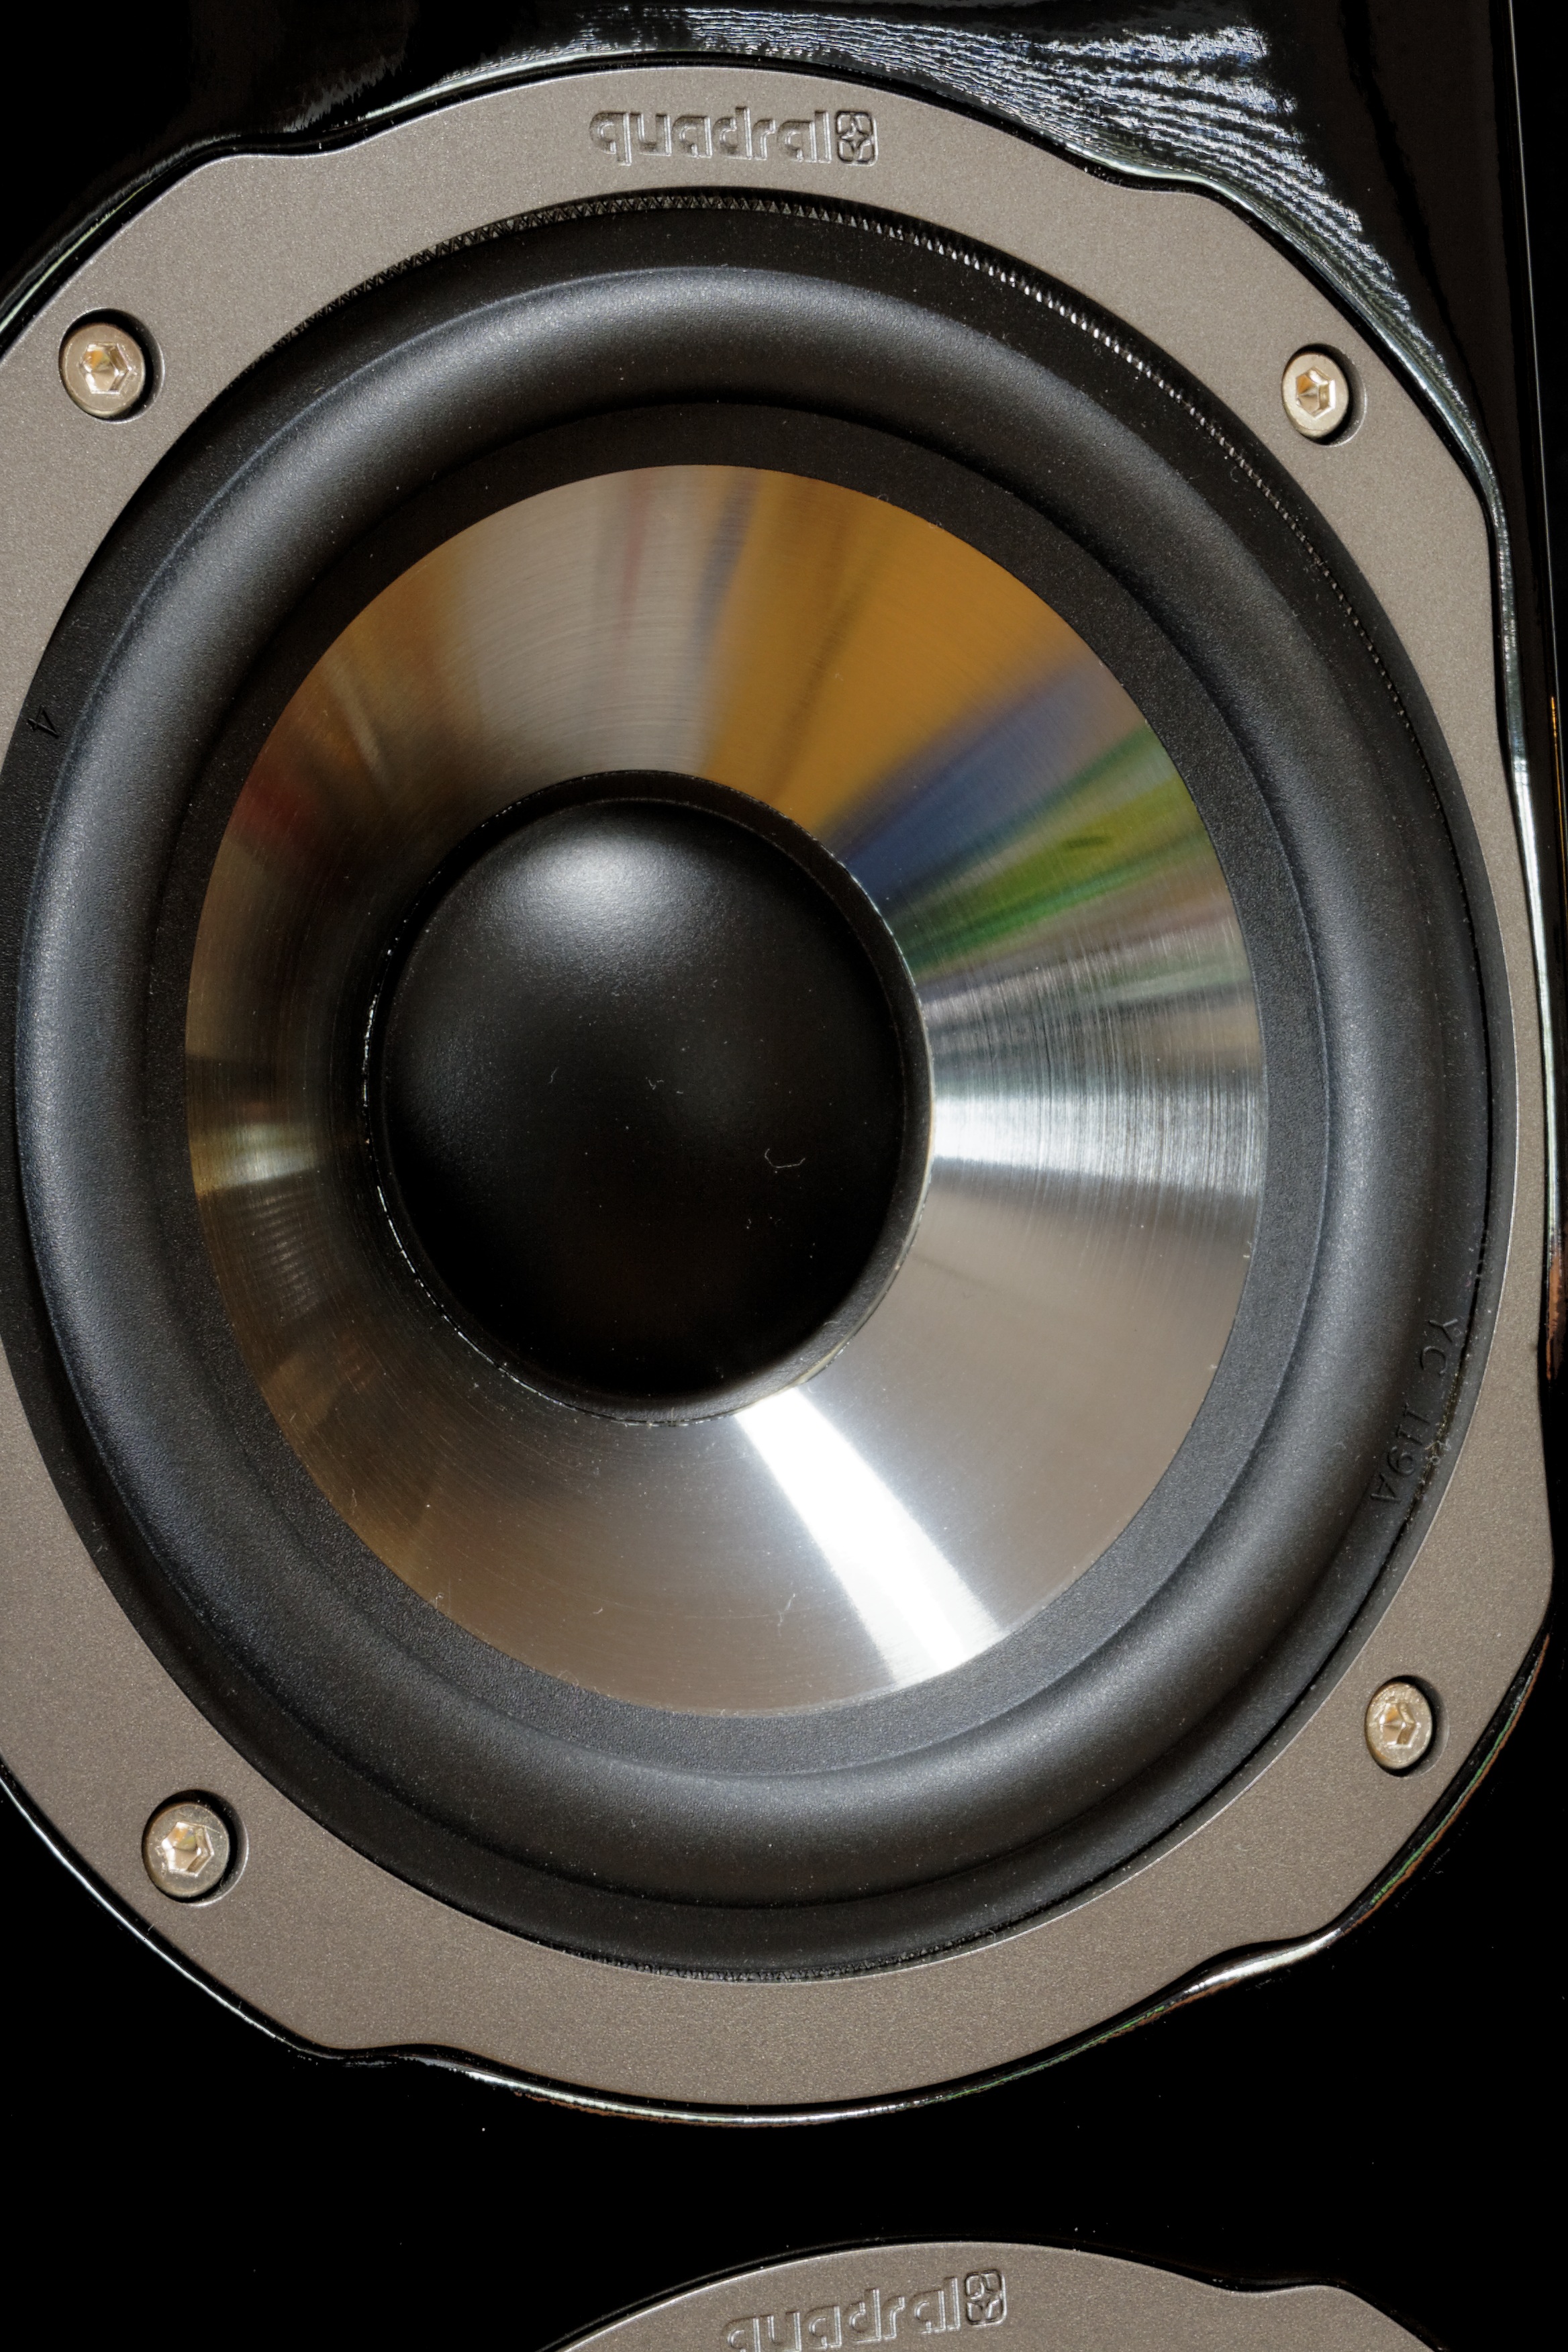
music, technology, wheel, box, bass, titan, design, audio, rim, sound, hifi, subwoofer, speakers, loudspeaker, beschallung, audio equipment, car subwoofer, quadral, piano lacquer, electronic device, studio monitor